E Line (Los Angeles Metro)

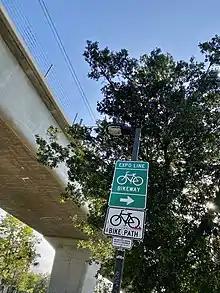
Bikeway directional sign under elevated track

On Metro Rail's internal timetables, the E Line is called line 804. Before the opening of the Regional Connector, it was line 806.